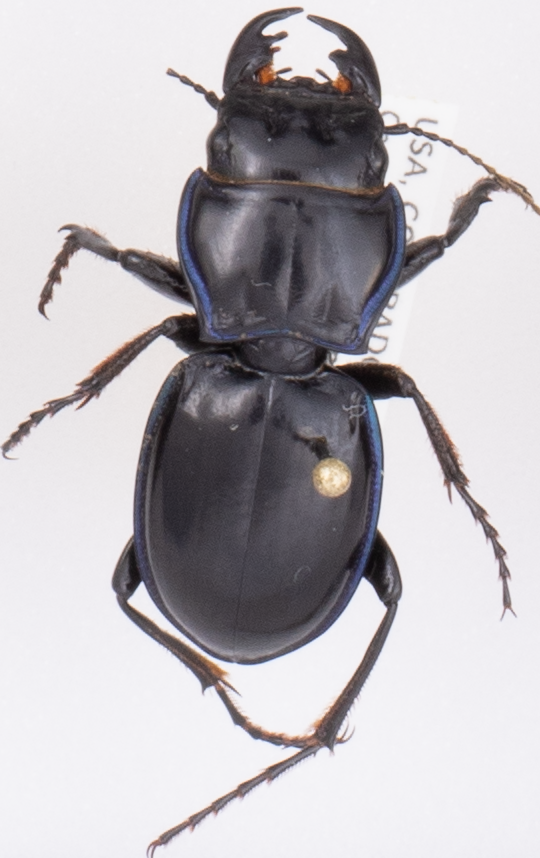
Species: Pasimachus elongatus
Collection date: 2018-08-02
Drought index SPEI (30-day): -0.718
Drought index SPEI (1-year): -0.276
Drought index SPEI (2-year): -0.588